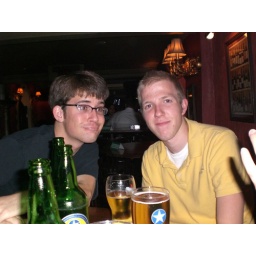
Deals... reminded me a lot of Casablanca. It was a small hole in the wall bar full of foriegn people.